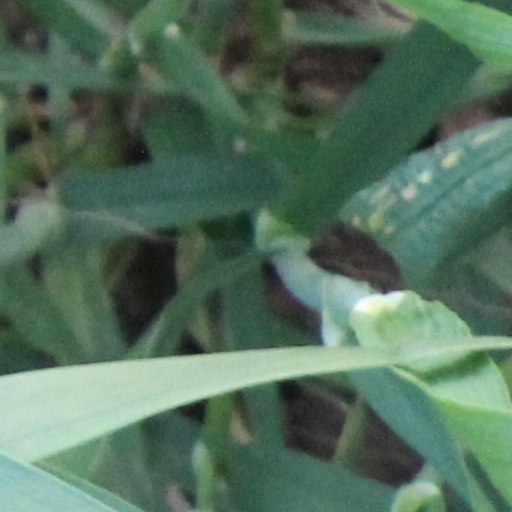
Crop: wheat